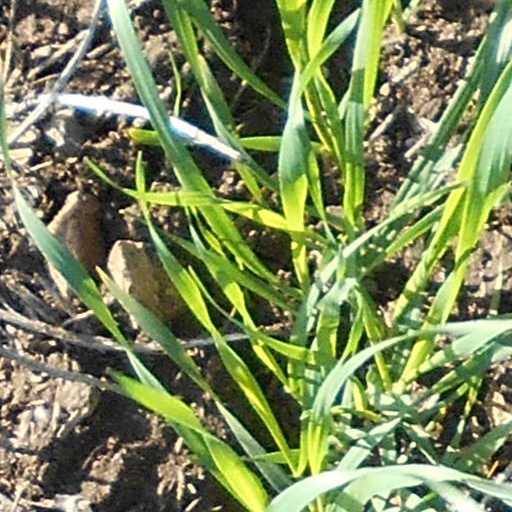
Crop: wheat